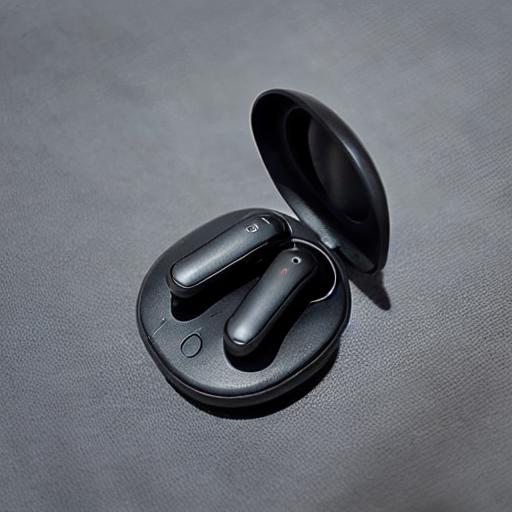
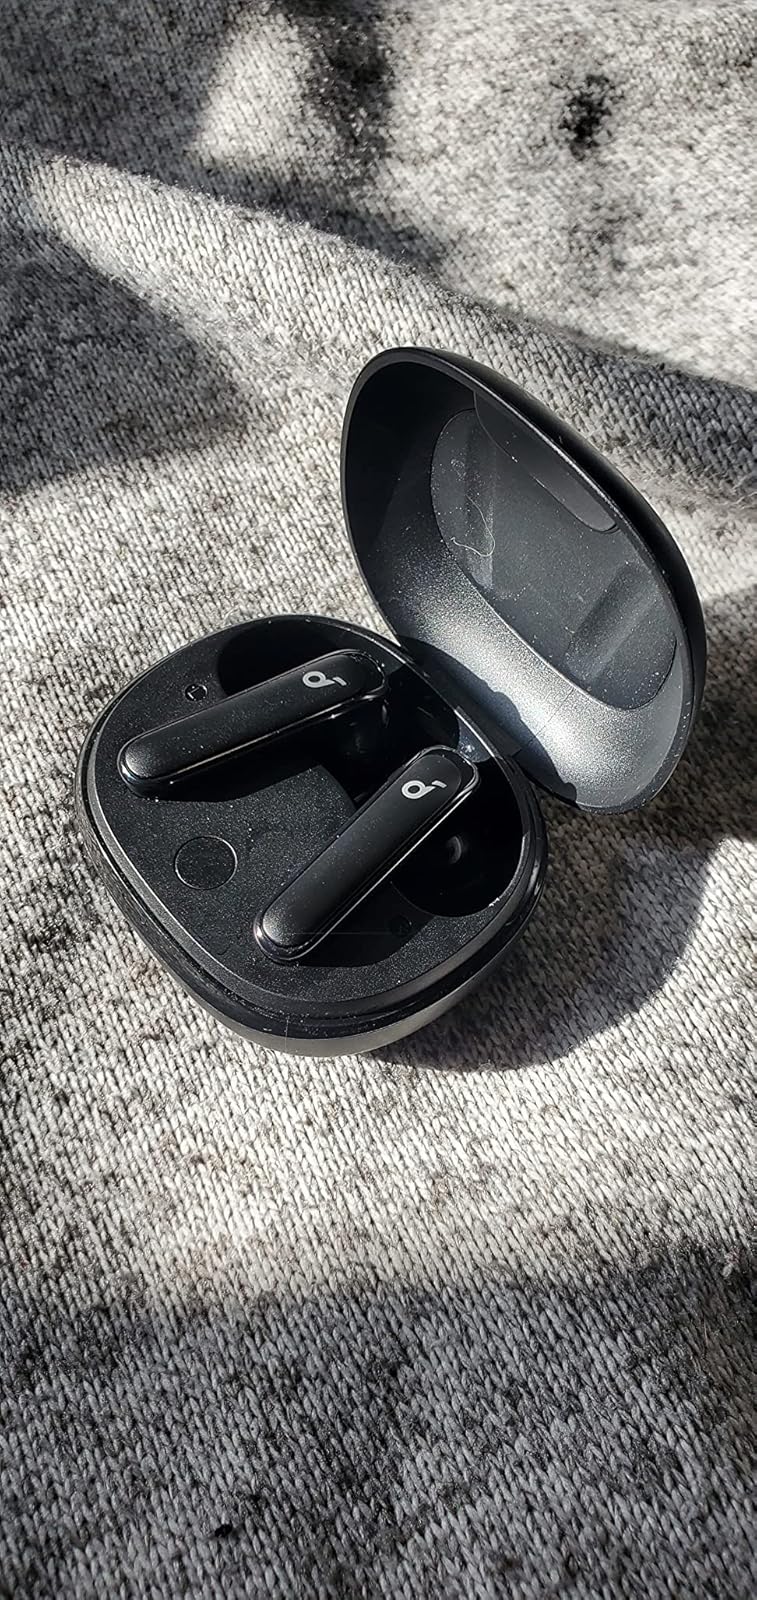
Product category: earbuds
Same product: no